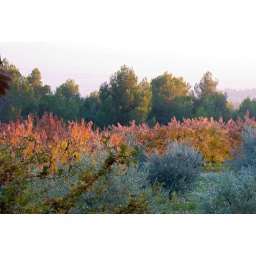
Luberon .. fruit trees in red at dusk